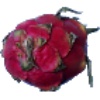
Label: red_pitahaya